William John Bankes

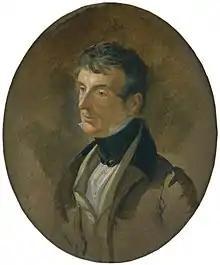
Portrait by George Sandars, 1812

William John Bankes (11 December 1786 – 15 April 1855) was an English politician, explorer, Egyptologist and adventurer.